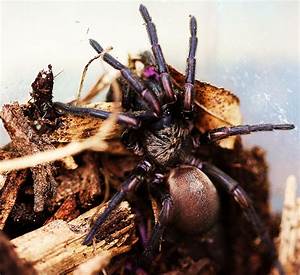
Label: spider